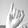
ASL letter: I